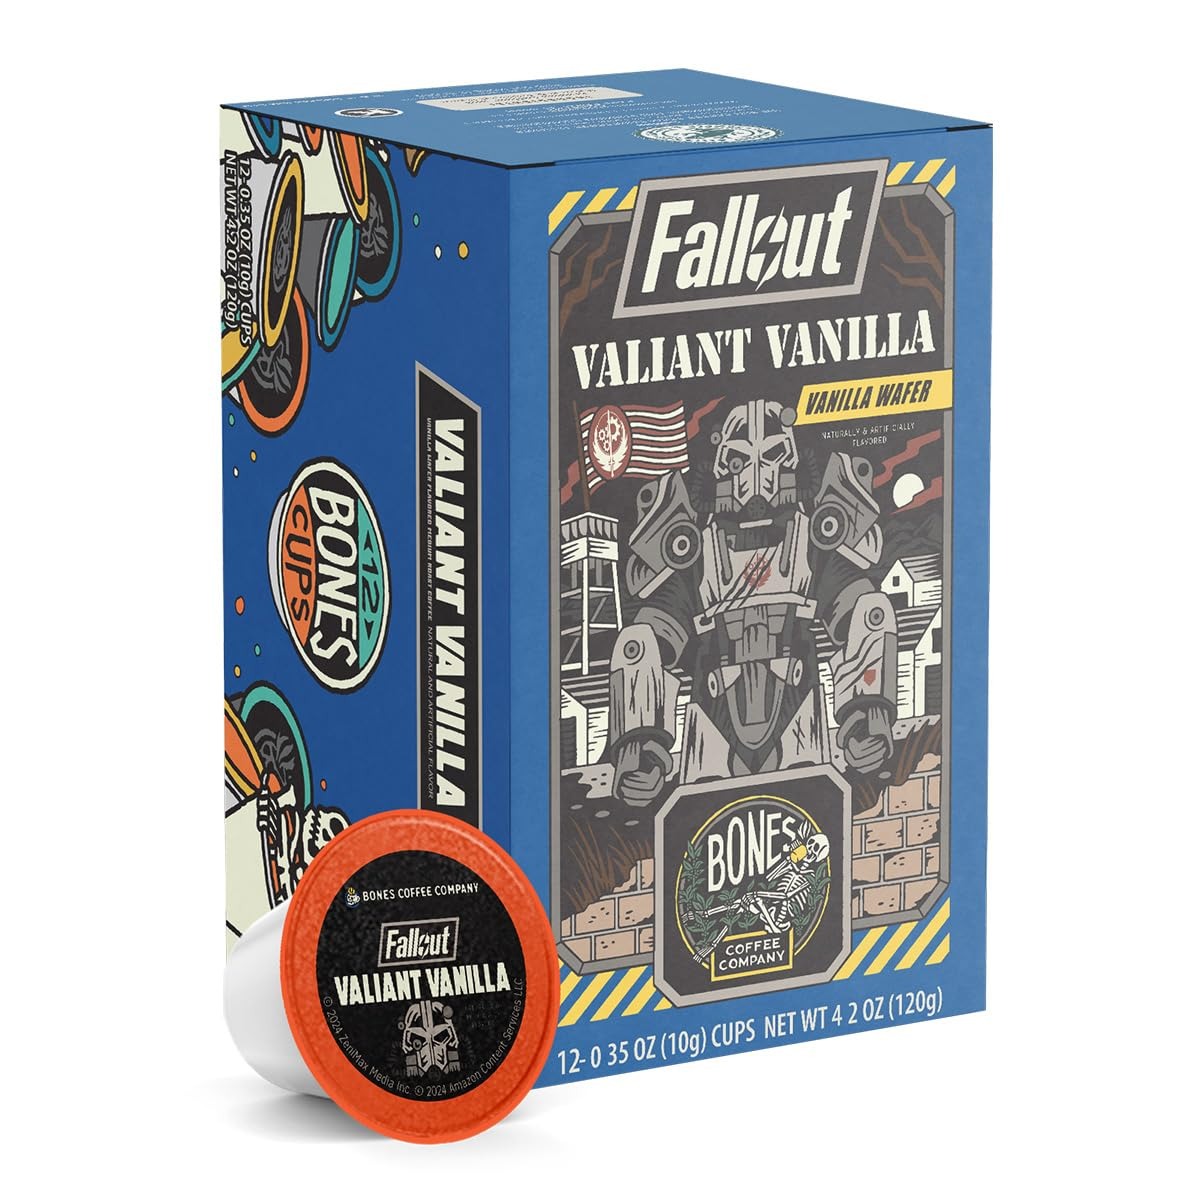
Item Name: Bones Coffee Company Fallout Valiant Vanilla, Vanilla Wafer Flavored Coffee Pods,Single-Serve Bones Cups, Medium Roast, 12 ct
Bullet Point 1: Suit up and grab a cup of Valiant Vanilla because those feral ghouls & mutants aren't going to destroy themselves. Steel your mind & body with this delicious brew infused with delightful vanilla wafer flavor. Ad Victoriam! 100% recyclable 12 count single-serve coffee pods Compatible with Keurig 1.0 & 2.0. Official merchandise from the Amazon Original series Fallout.
Bullet Point 2: Artisan Roasted Coffee Beans: Our Bones cup coffee pods are made from carefully selected coffee beans and roasted to perfection in small batches. Resulting in the freshest coffee with a rich, full-bodied, exceptionally smooth taste out of every cup of coffee you brew.
Bullet Point 3: Coffee Pods: Our 12-count single-serve coffee pods are compatible with brewers Hamilton Beach, Cuisinart, Breville, and Mr. Coffee machines. They are also 100% recyclable, so you can enjoy them and remain environmentally conscious.
Bullet Point 4: Vegan and Keto Friendly : Enjoy our Bones Coffee flavored coffee k cups without the guilt! Our gourmet coffees are vegan friendly, keto friendly, and dairy free with no added sugar or carbs. A delicious, guilt-free coffee experience in every cup!
Bullet Point 5: 100% Arabica Beans: Our Brazilian coffee beans are ethically sourced, and each batch is roasted and packed in the USA. Our signature medium-roast Arabica blend gives you a smooth flavor with low acidity; a strong, sweet aroma with a delicious, addictive flavor for every bones cups coffee.
Product Description: Bones Coffee Company stands out as an enticing alternative to what usually lines the shelves at the local grocery store. As small batch roasters, we bring imaginative flavors and colorful artwork to our customers. Bones Coffee provides seriously fresh, delicious coffee right to your doorstep. Our loyal customers have fueled our success and ignited our passion to keep bringing delectable flavors and unique experiences in every cup.
Value: 12.0
Unit: Count

Price: 19.99